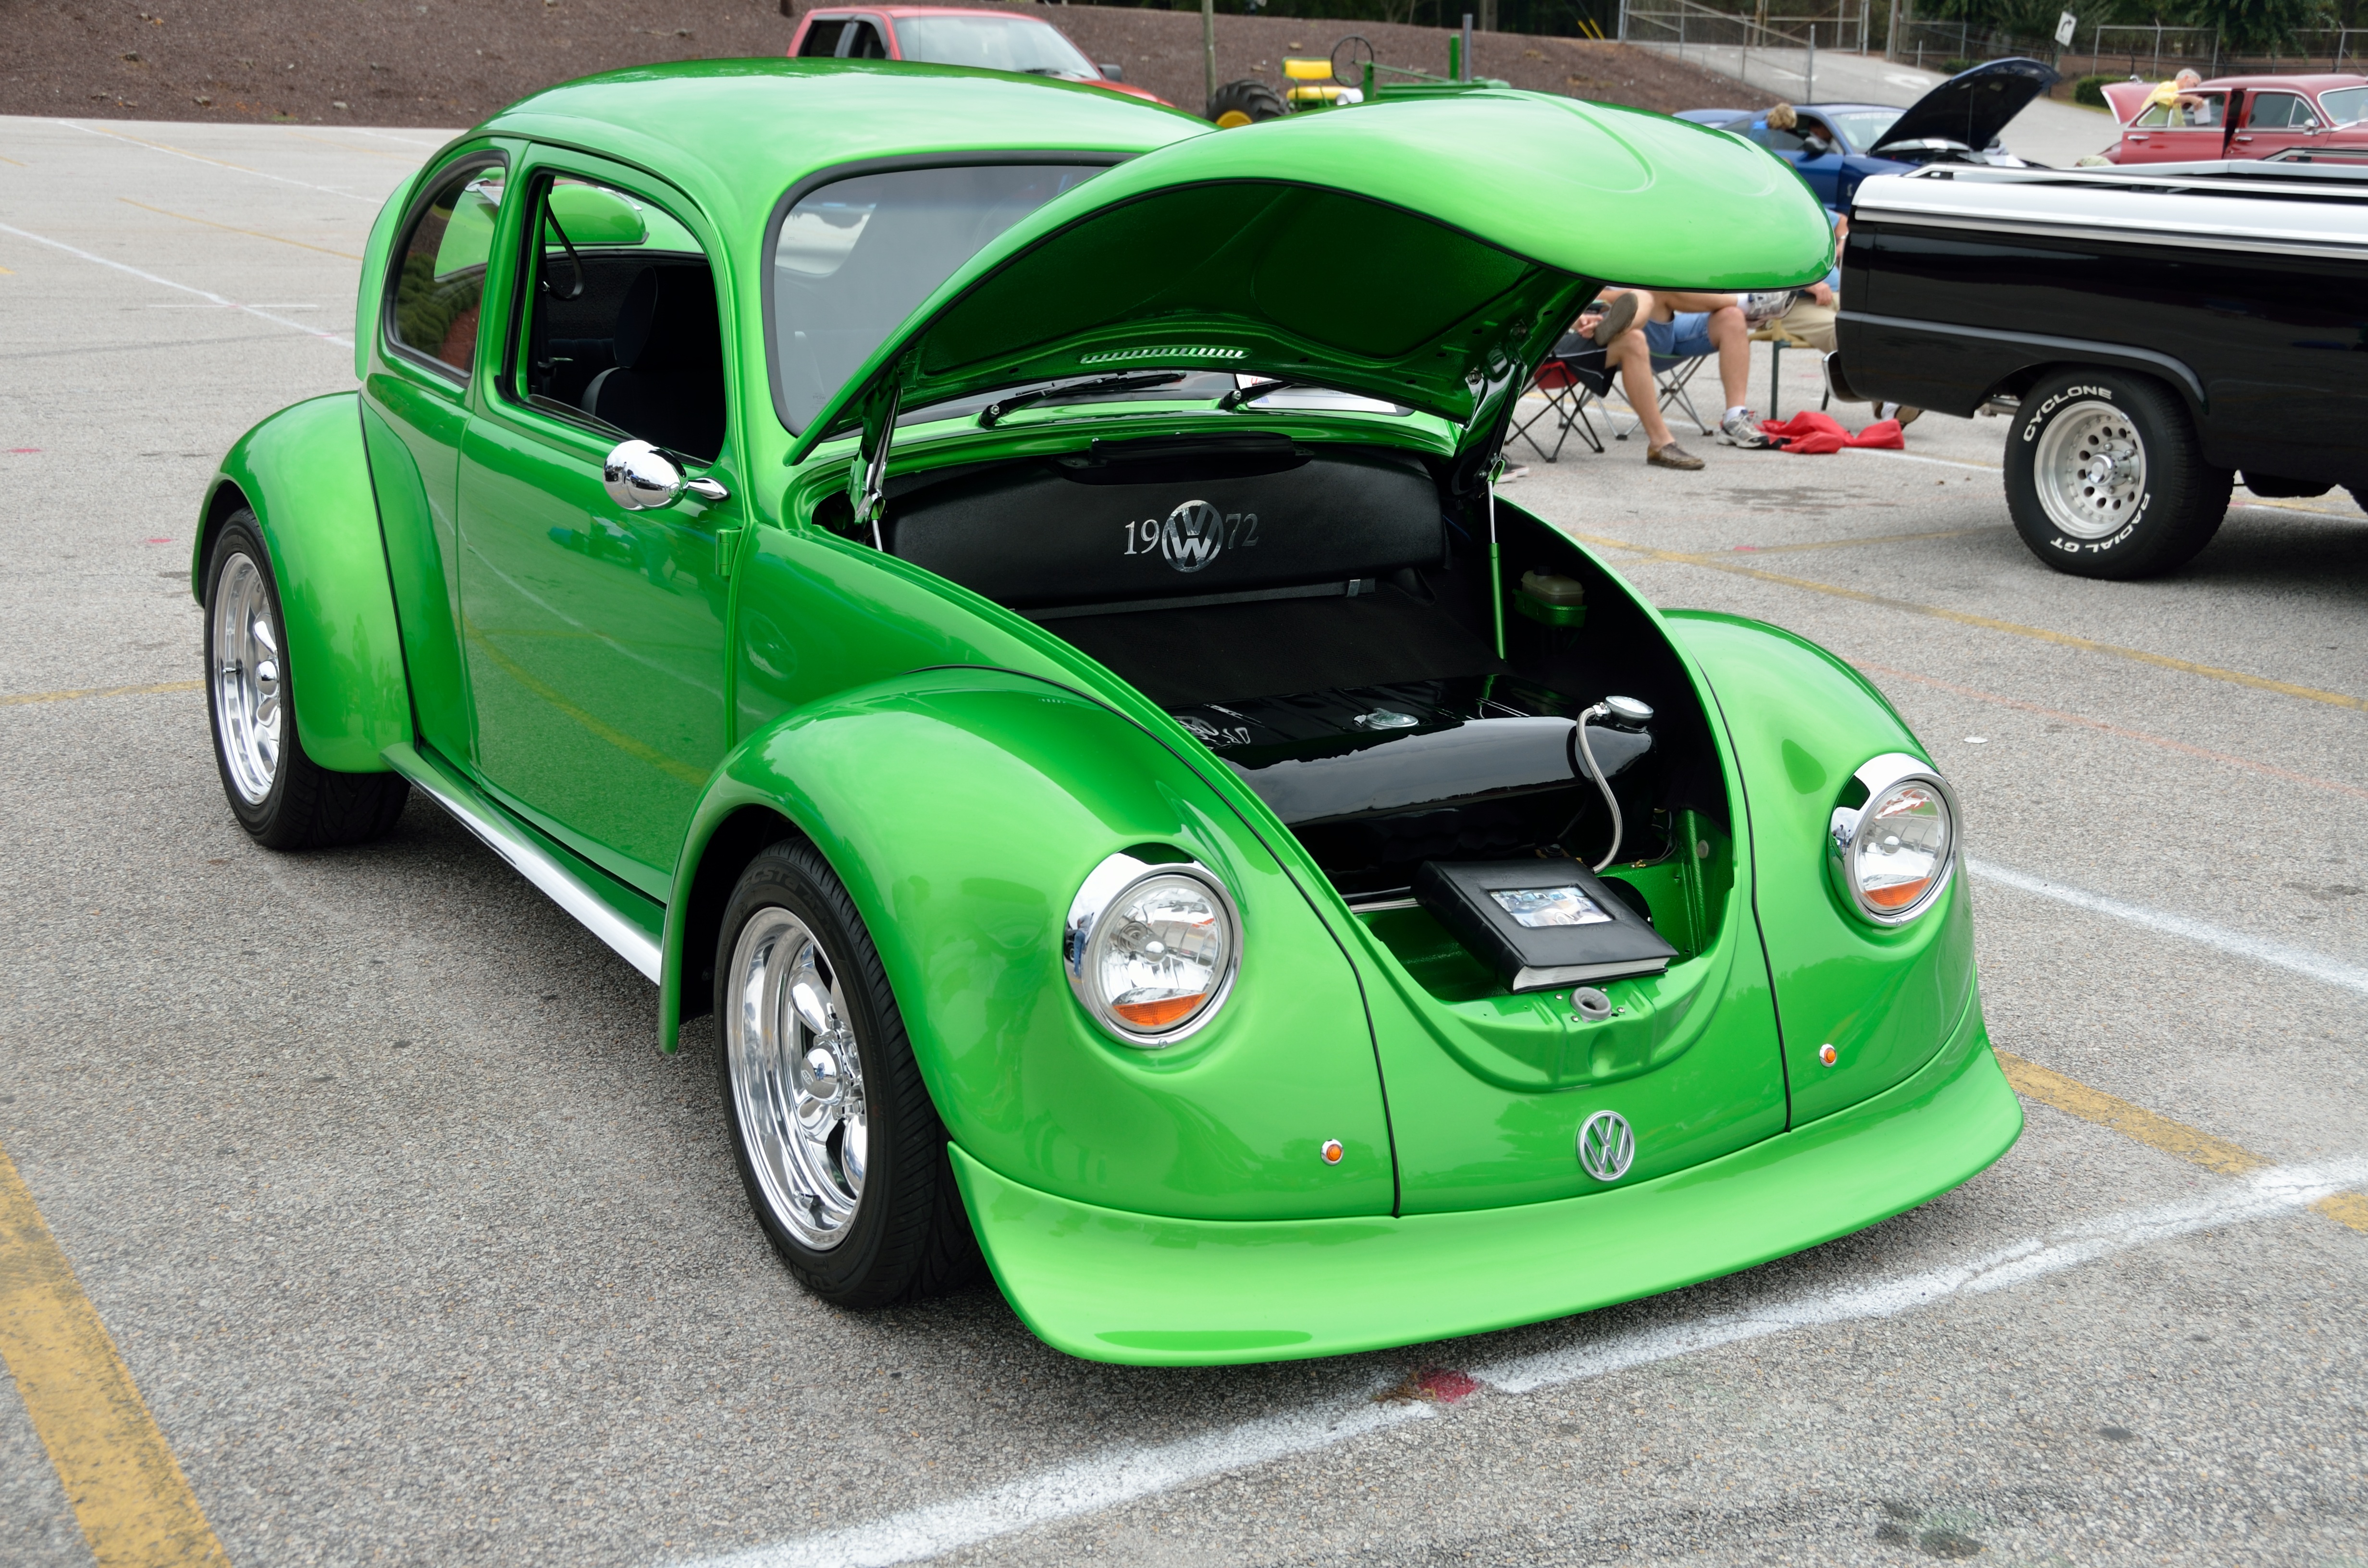
car, vintage, antique, wheel, automobile, retro, volkswagen, old, transportation, model, vehicle, drive, auto, bug, machine, nostalgia, headlight, speed, classic car, motor vehicle, hood, bumper, design, motor, sedan, history, style, elegant, revival, custom, fast, shiny, restored, beetle, restore, antique car, city car, land vehicle, volkswagen beetle, automobile make, automotive exterior, compact car, automotive design, subcompact car, volkswagen new beetle, volkswagen type 14a, volkswagon